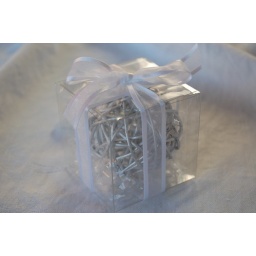
Silver bruce ball in square transparent box